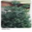
Label: pine_tree